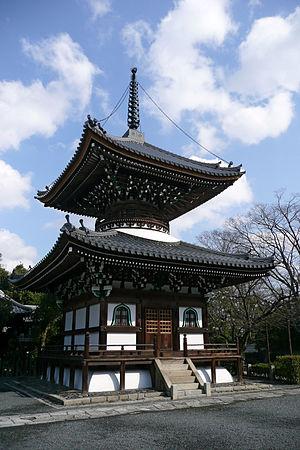
Un tahōtō est une forme de pagode japonaise trouvée principalement dans les temples bouddhistes des écoles Shingon et Tendai du bouddhisme Vajrayana. Cette forme est unique parmi les pagodes car elle comprend un nombre pair d'étages. Le second étage a une balustrade et semble habitable mais est néanmoins inaccessible et n'offre aucun espace utile. Son nom renvoie à Prabhutaratna, représenté assis dans une « pagode ornée de nombreux bijoux » dans le onzième chapitre du Sūtra du Lotus. Avec une partie inférieure carrée et une partie supérieure cylindrique, un toit « en jupe » mokoshi, un toit pyramidal et un épi de faîtage, le tahōtō ou le plus grand daitō est un des shichidō garan d'un temple Shingon. Après l'époque de Heian, la construction des pagodes décline en général et les nouveaux tahōtō se font rares. Six exemples, dont celui de Ishiyama-dera est le plus ancien, ont été désignés Trésor national.